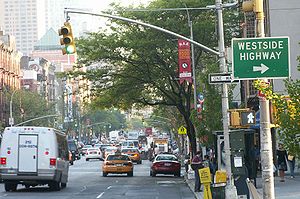
Trafiksignal / Teknologi / Opsætning
Trafiksignal eller trafiklys er de mest almindelige betegnelser for udstyret i et lysreguleret vejkryds.